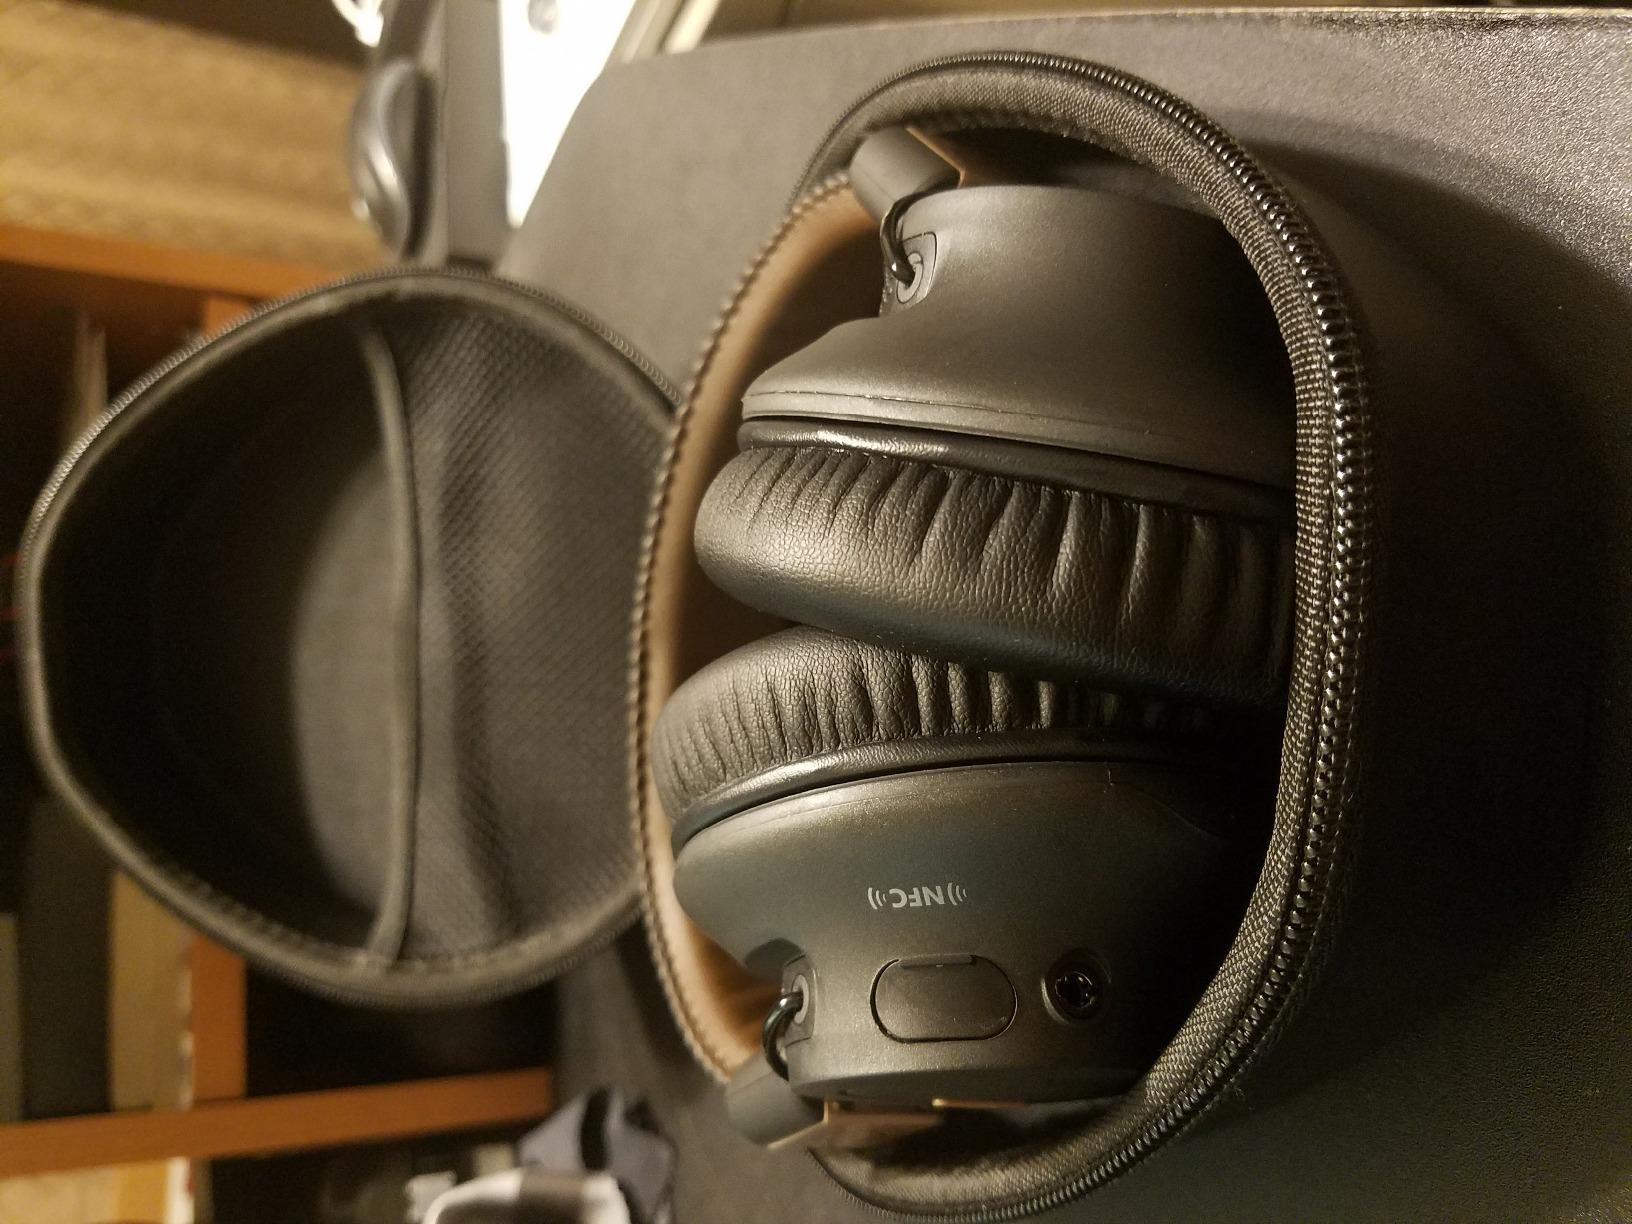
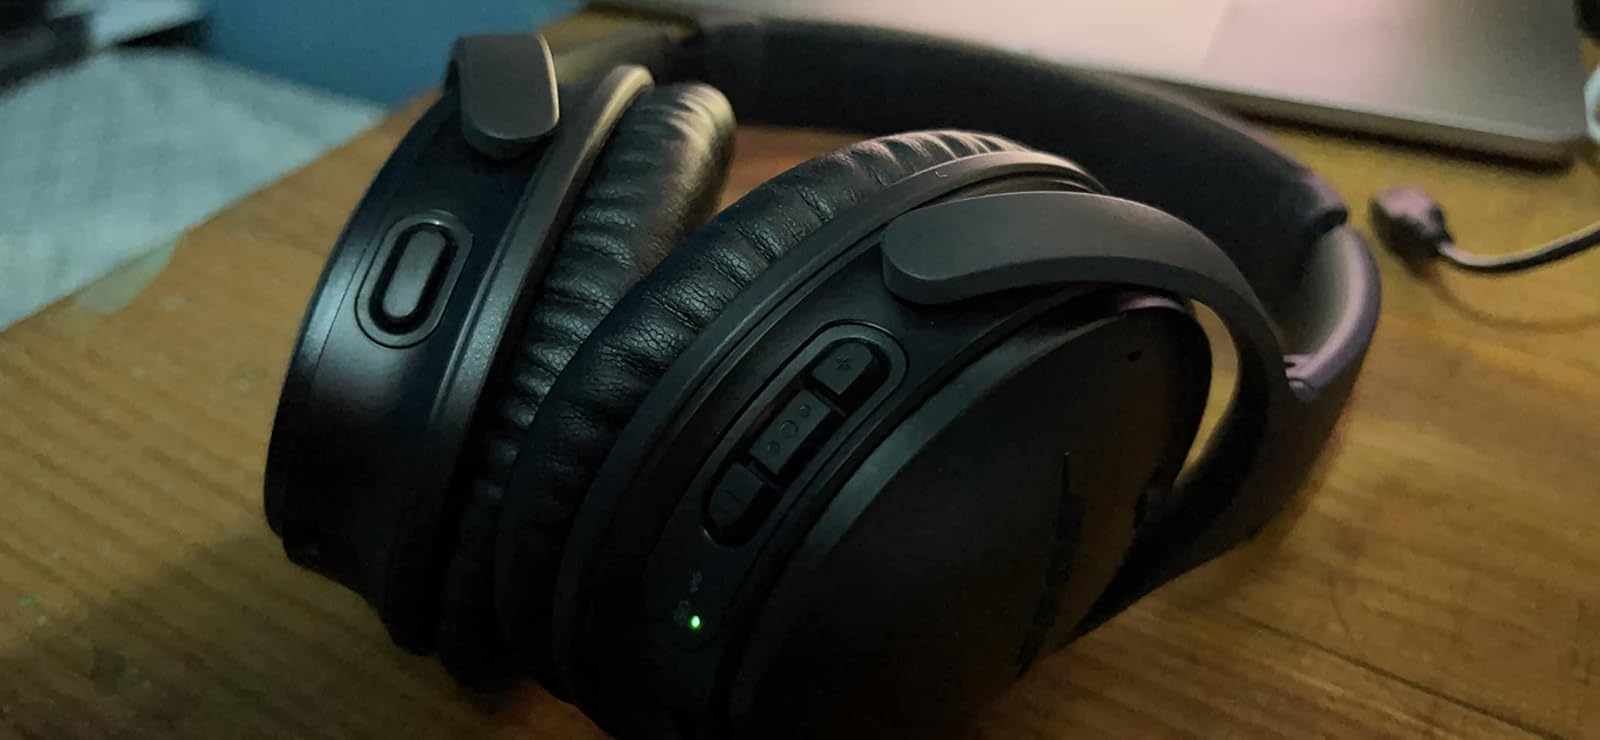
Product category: headphones
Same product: no